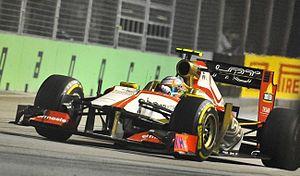
Le Grand Prix automobile de Singapour 2012, disputé le 23 septembre 2012 sur le circuit urbain de Singapour, est la quatorzième manche du championnat 2012. Il s'agit de la cinquième édition du Grand Prix de Singapour comptant pour le championnat du monde.